Mil Gayee Manzil Mujhe

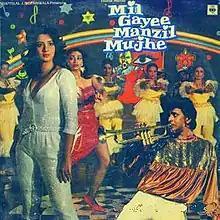
VCD cover

Mil Gayee Manzil Mujhe is a 1989 Indian Hindi-language film directed by Moeen Amjad, starring Mithun Chakraborty, Moon Moon Sen, Shakti Kapoor and Amrish Puri.